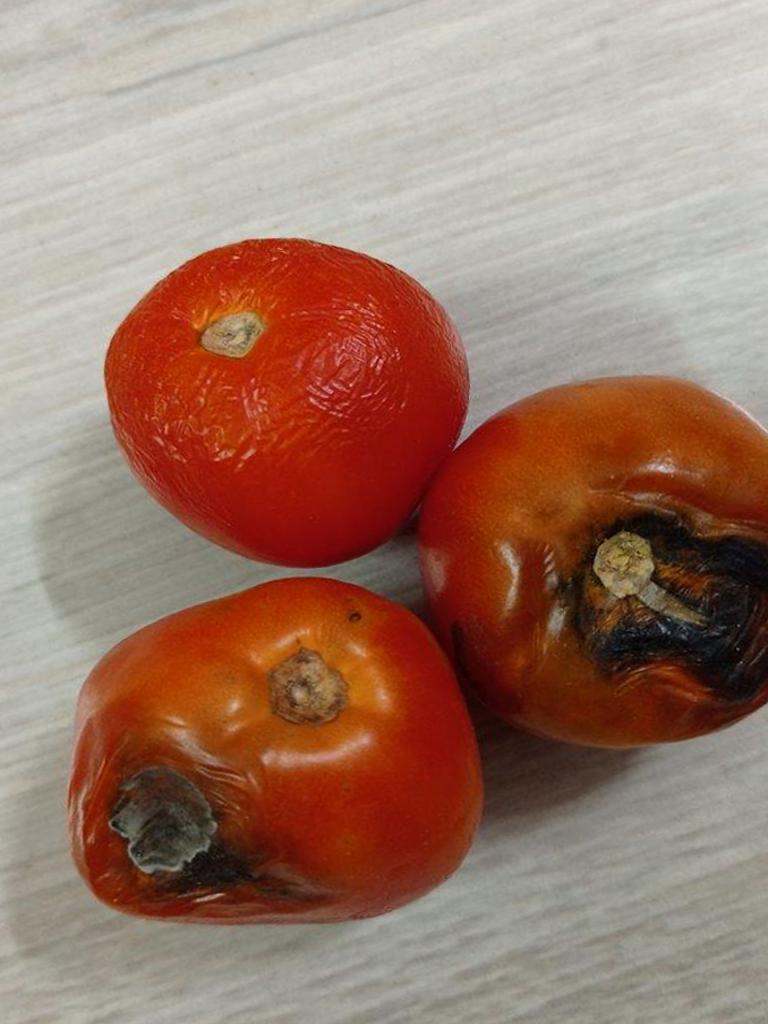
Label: Rotten